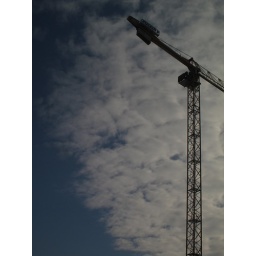
Construction crane in front of some pretty clouds seen from the office